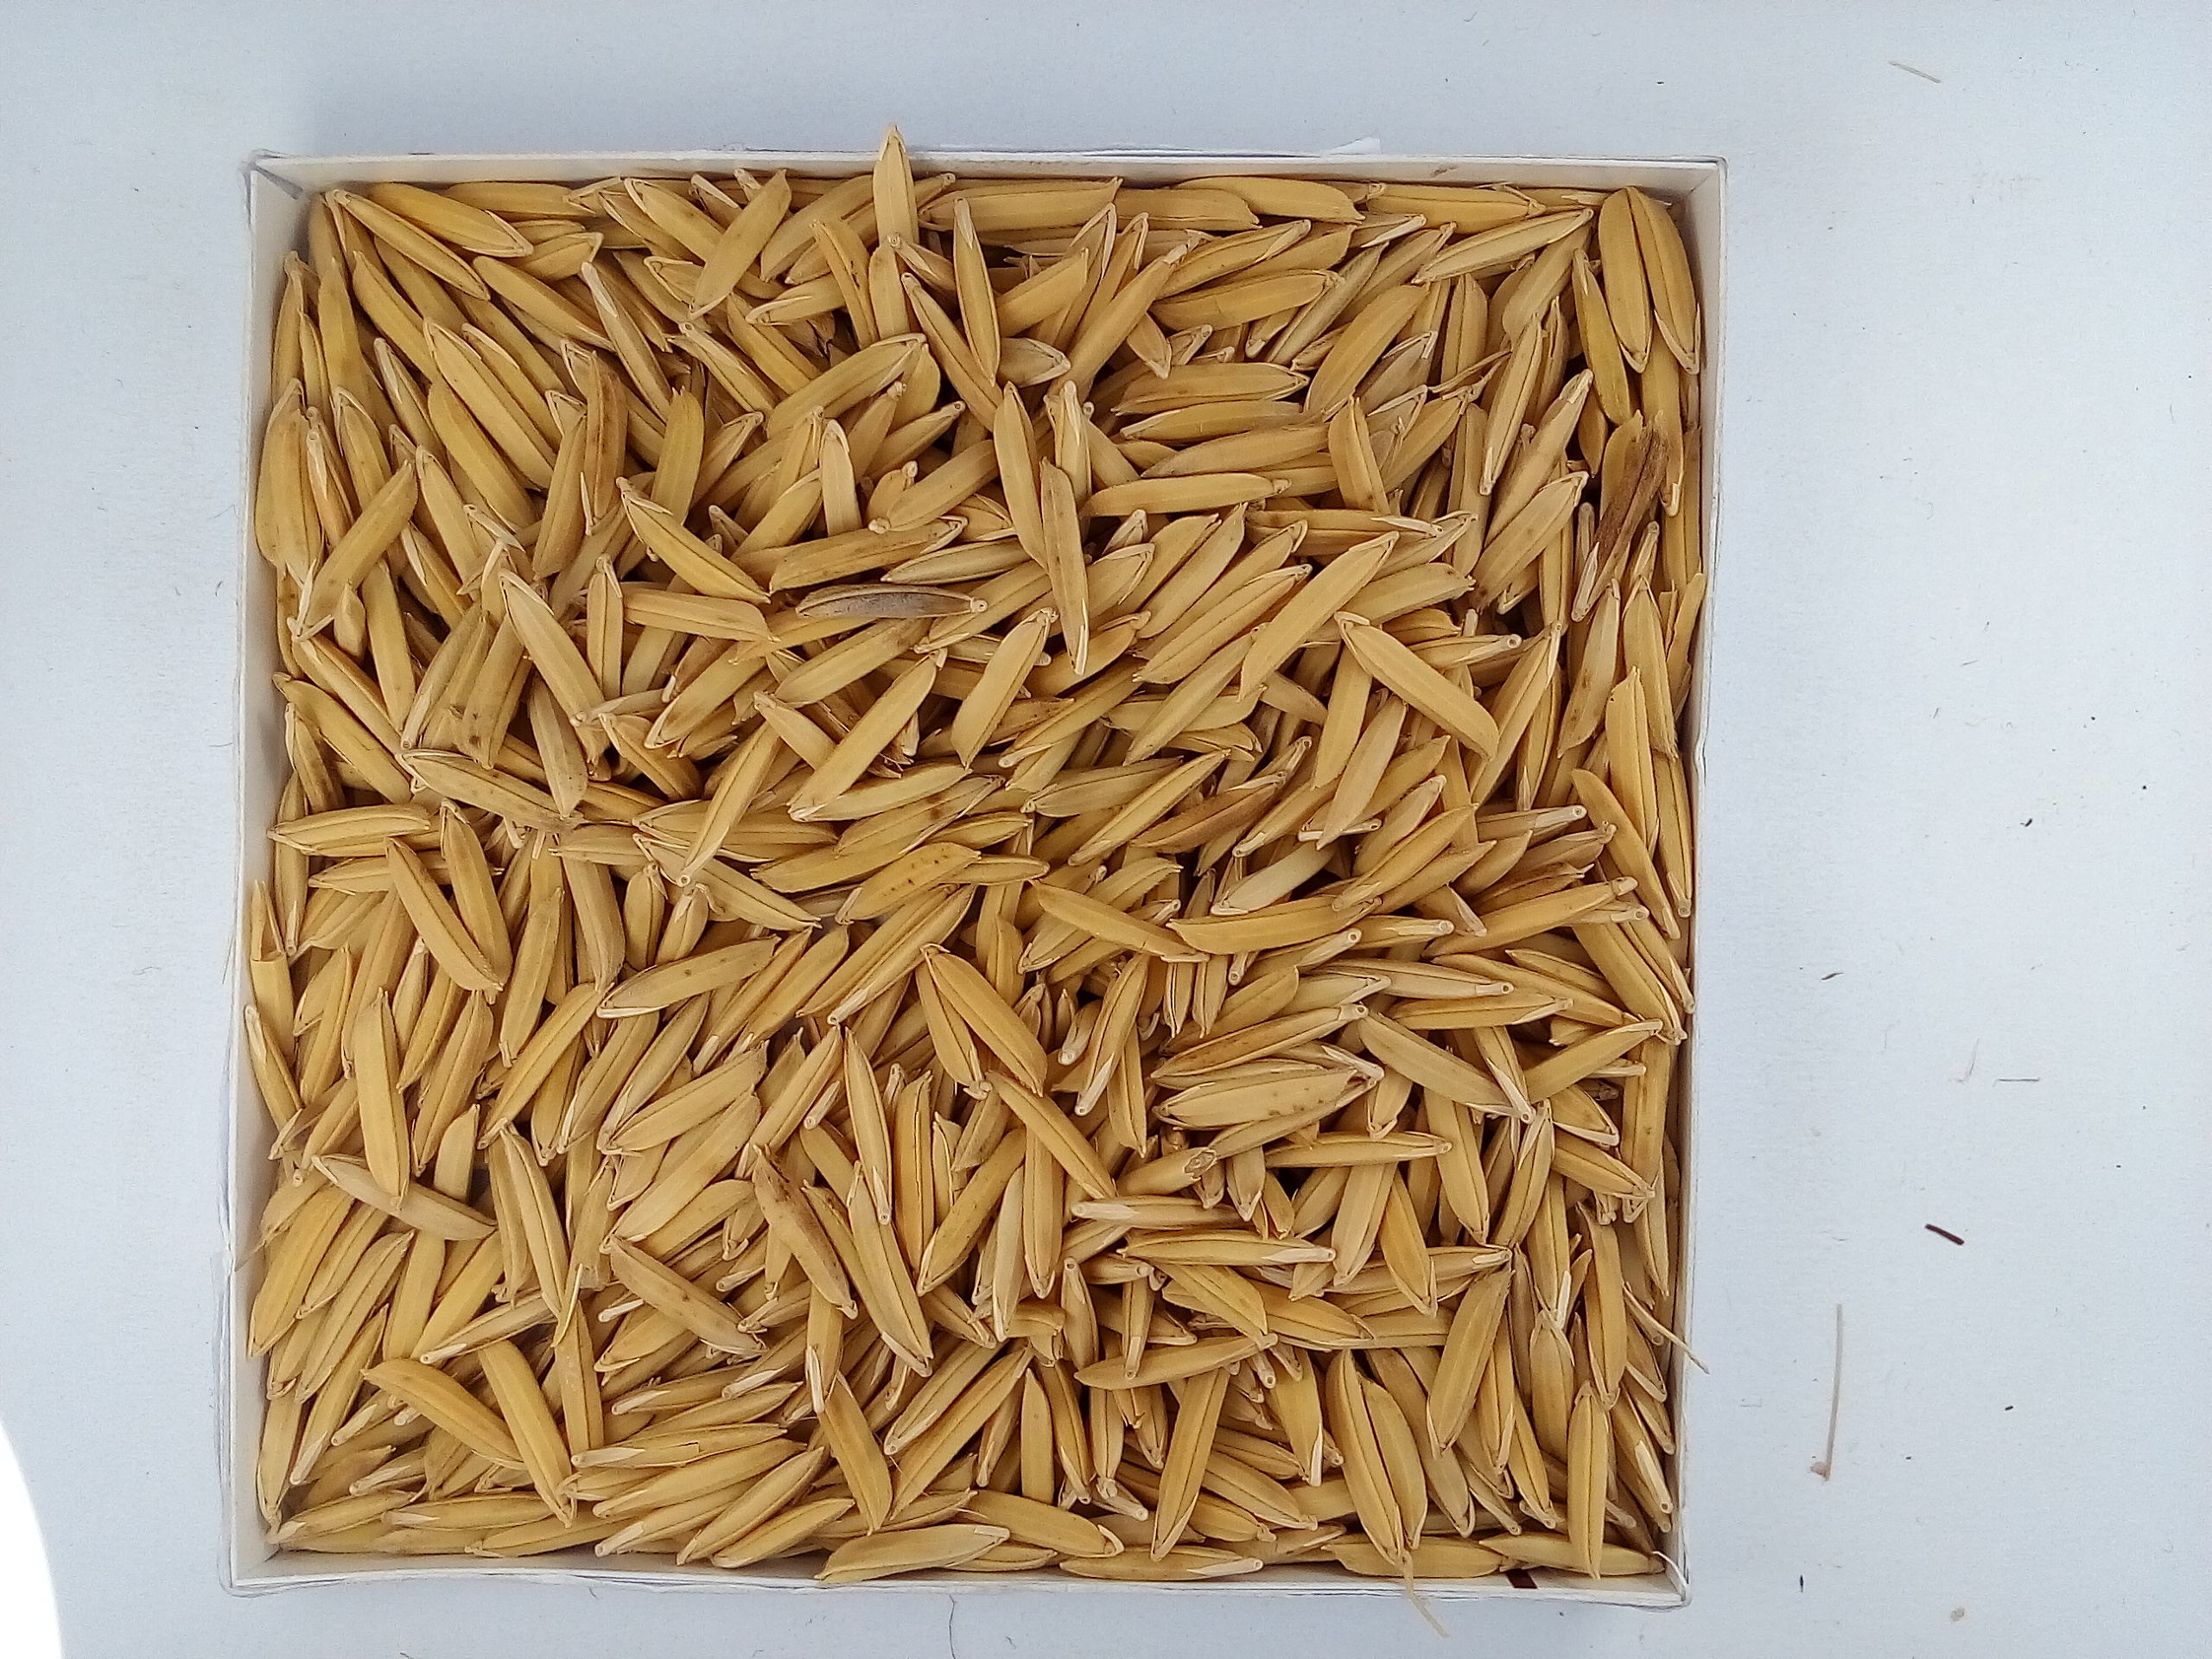
Rice seed variety: Unknown